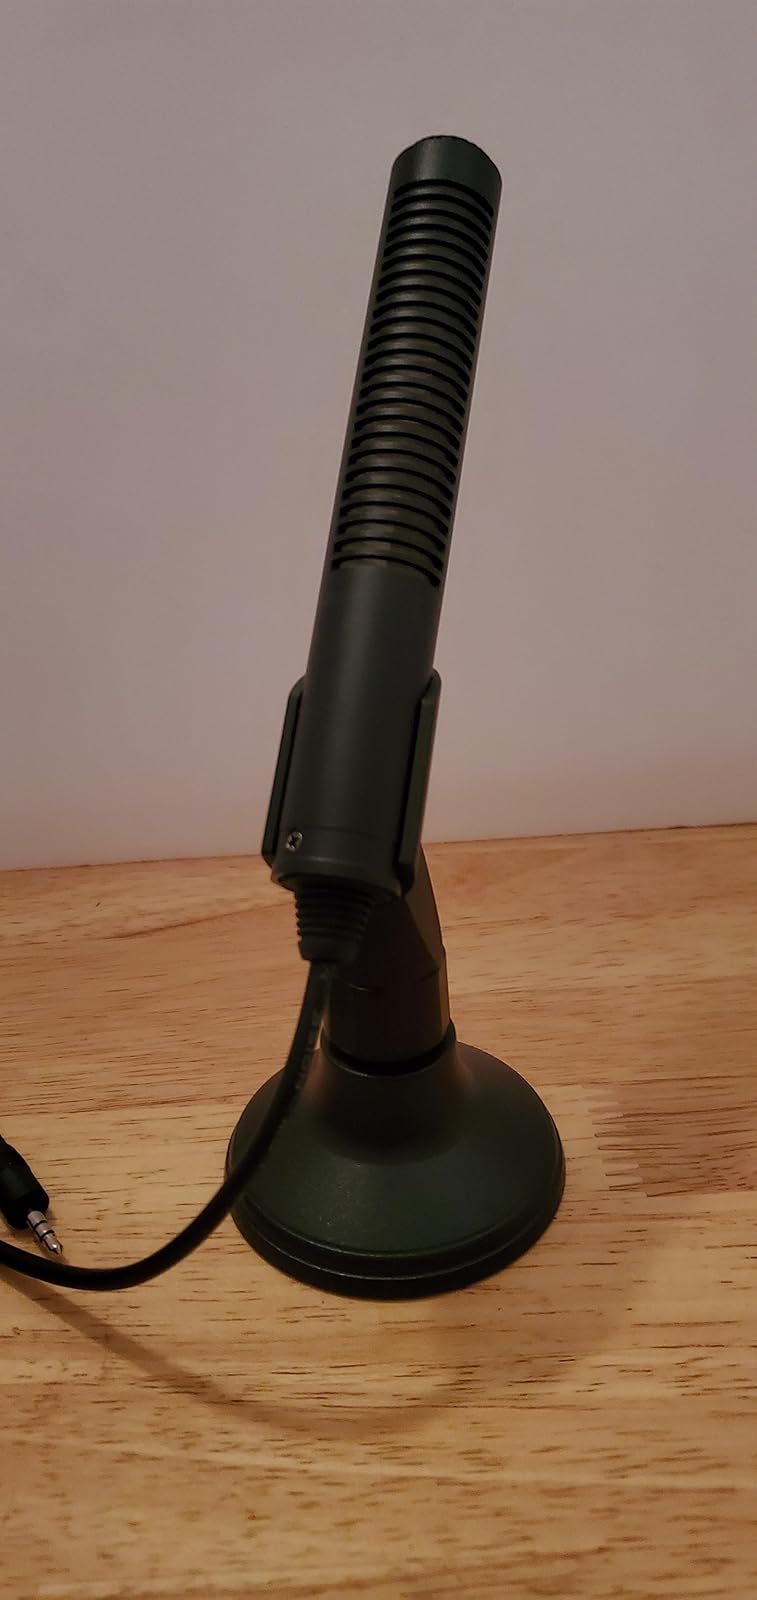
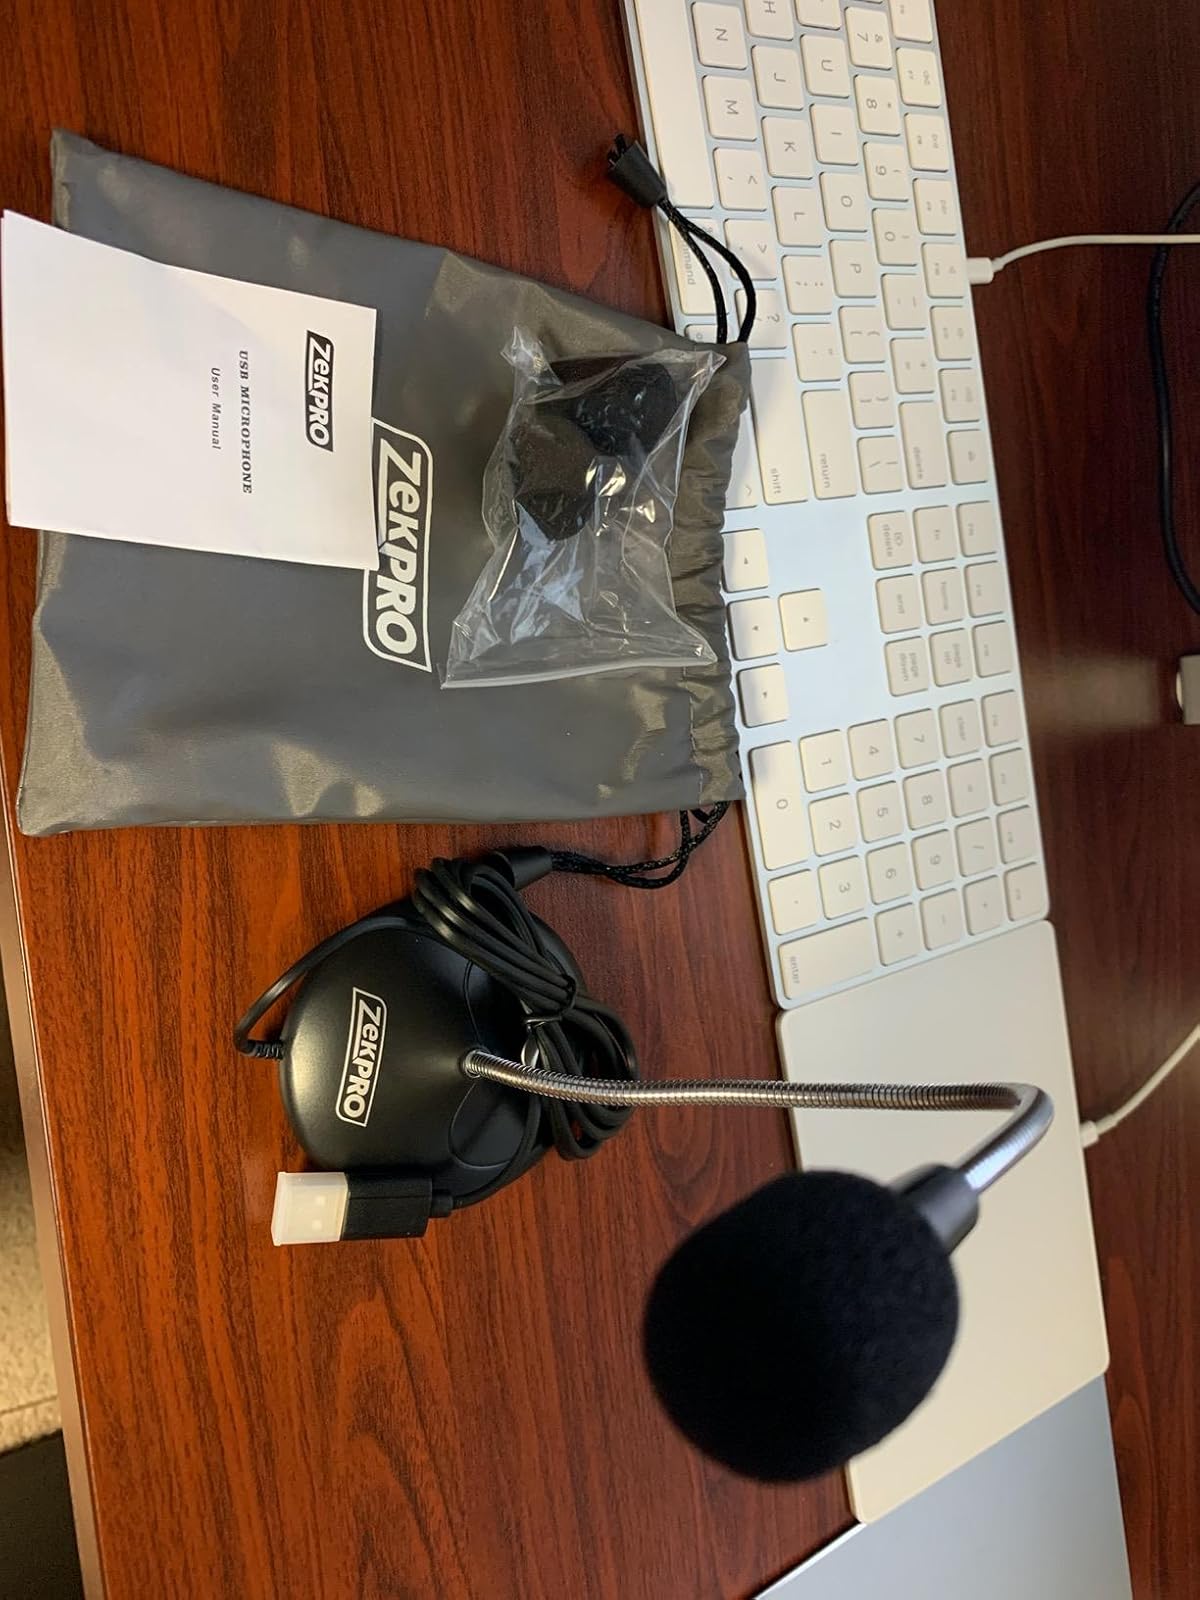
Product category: microphone
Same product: no